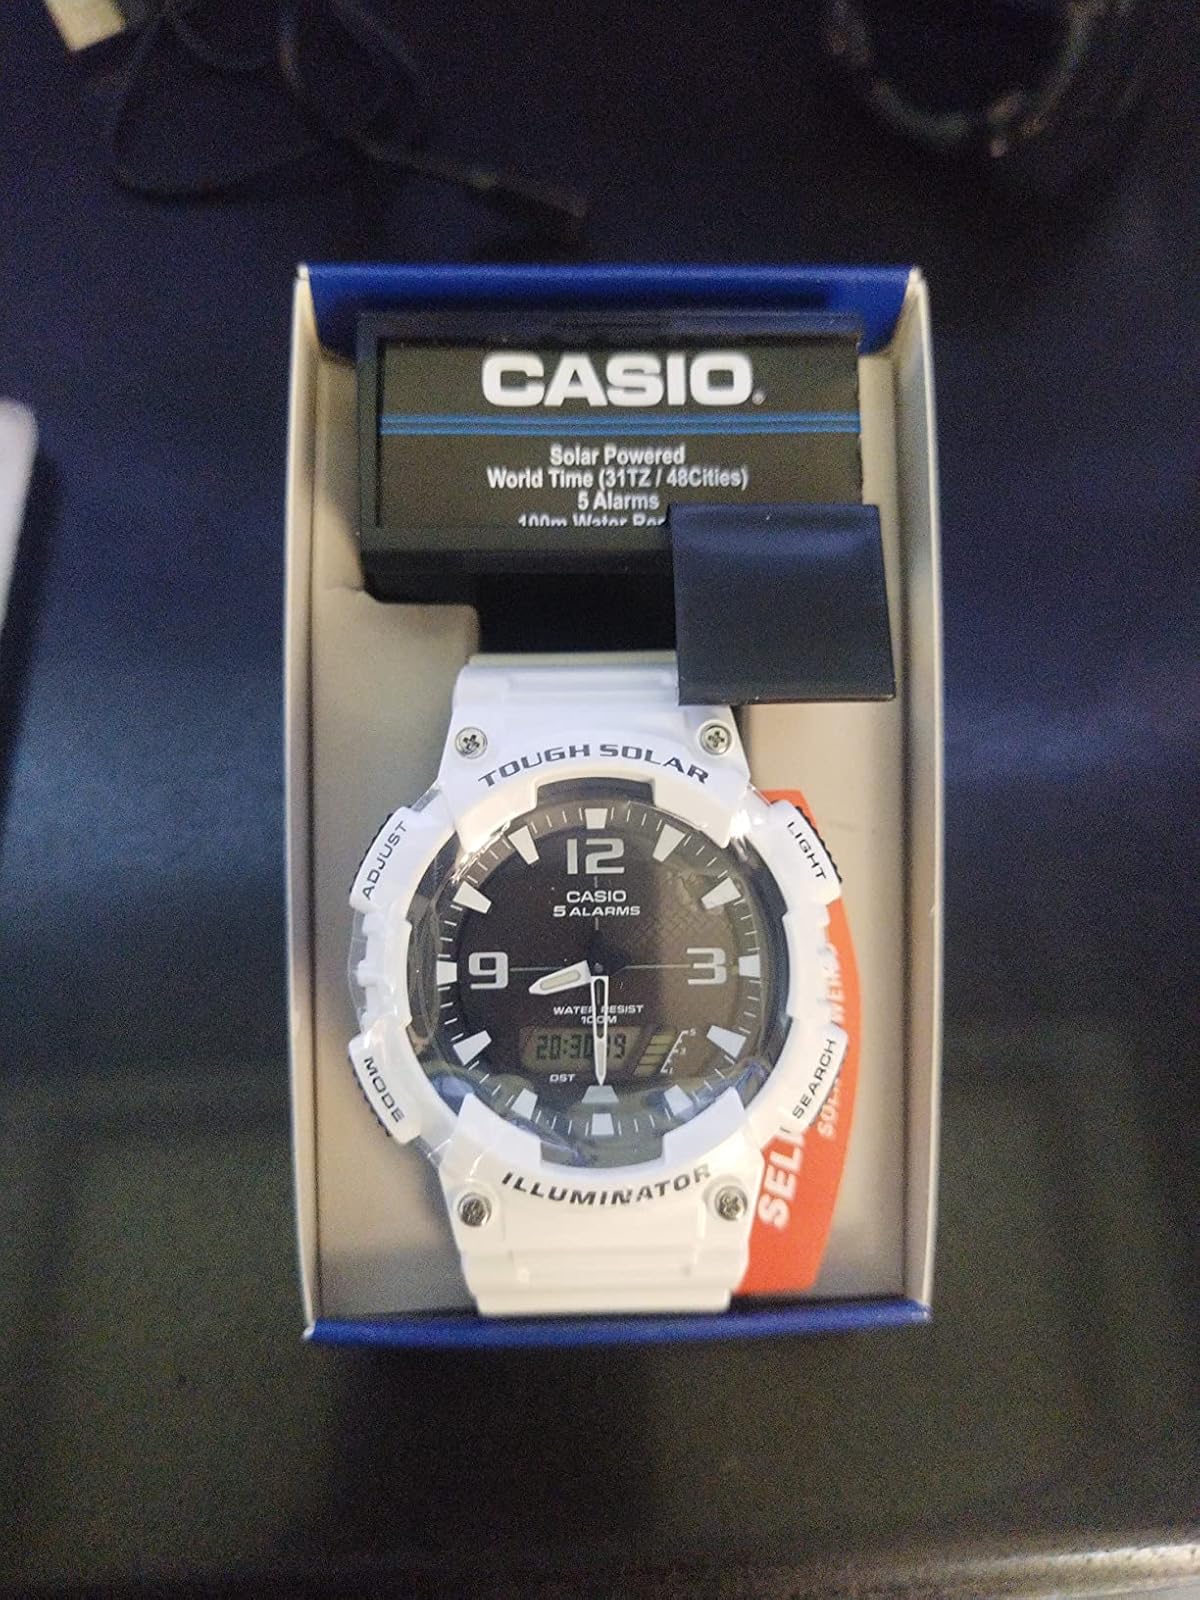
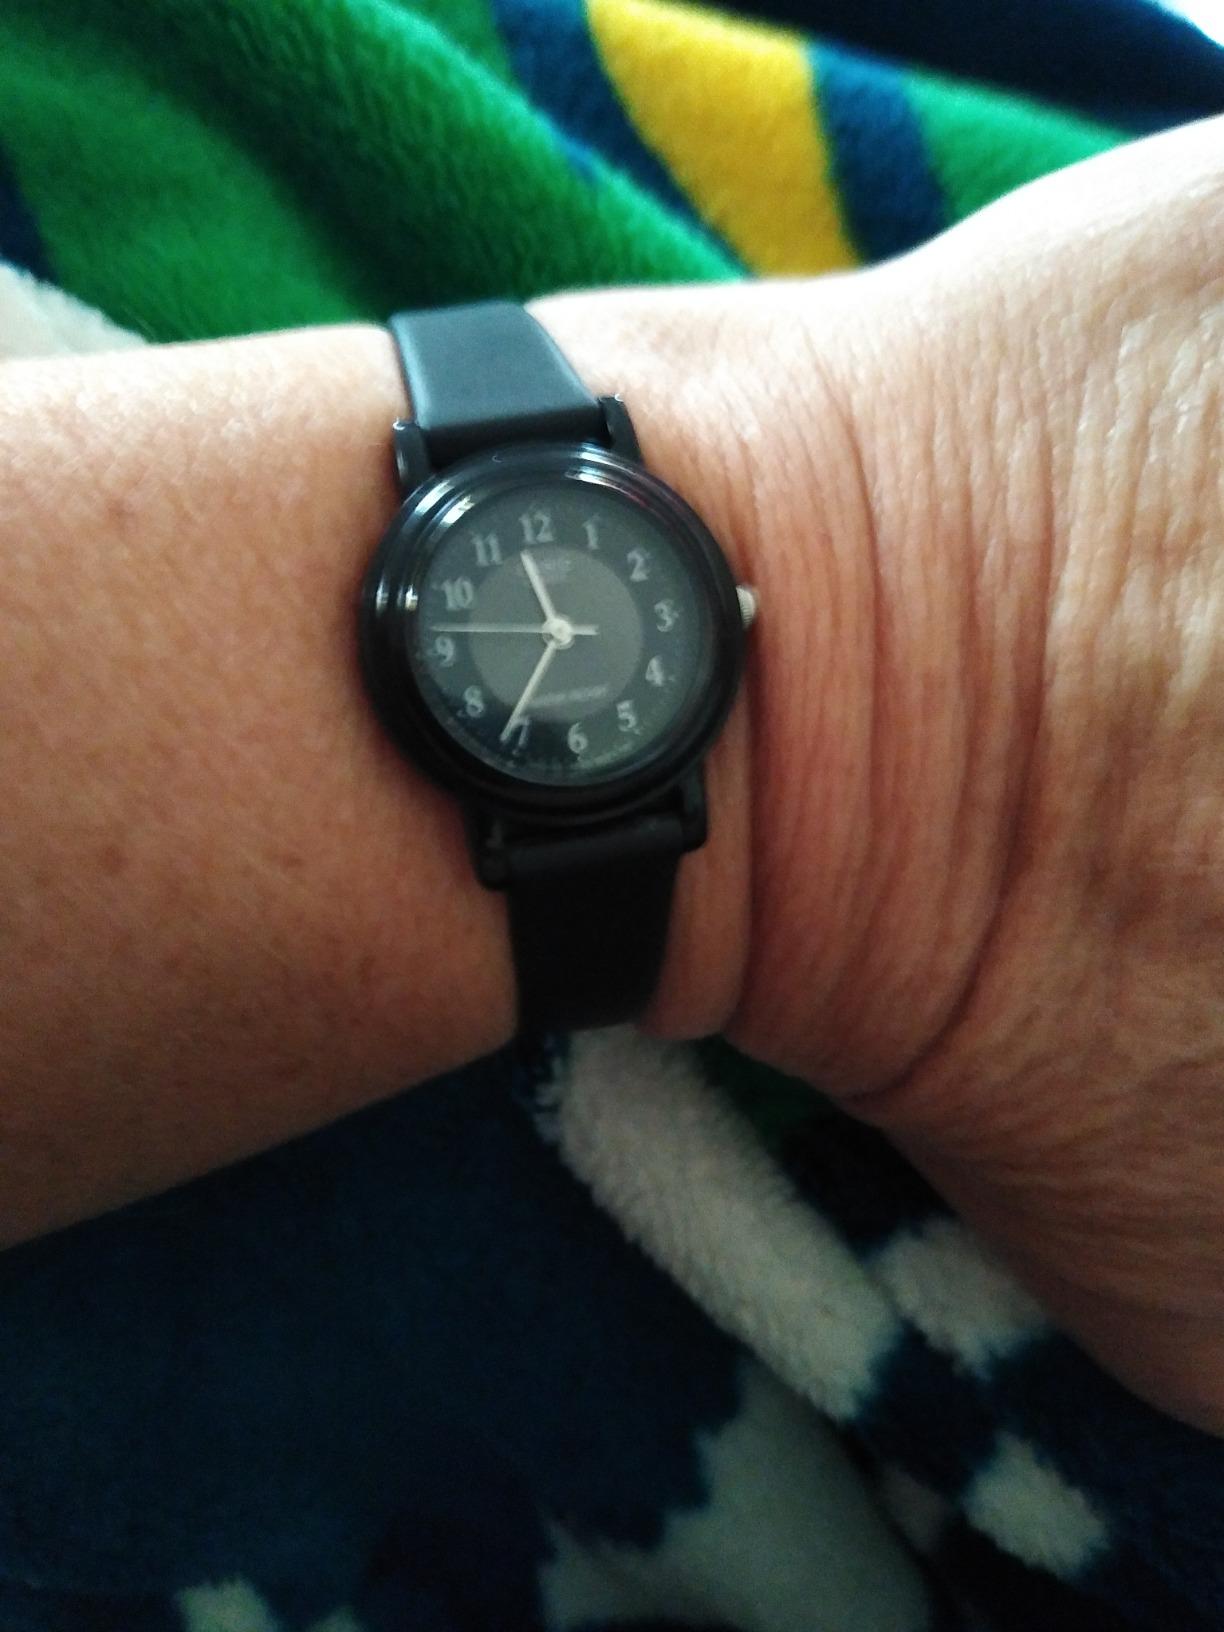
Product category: accessories_watch
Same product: no